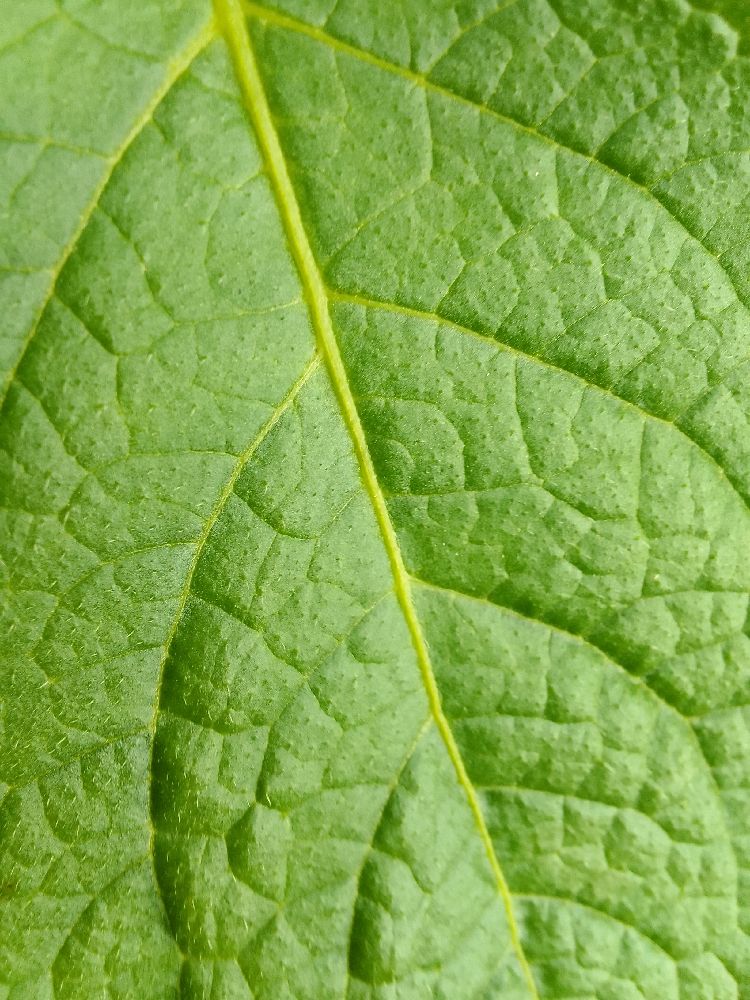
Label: Healthy